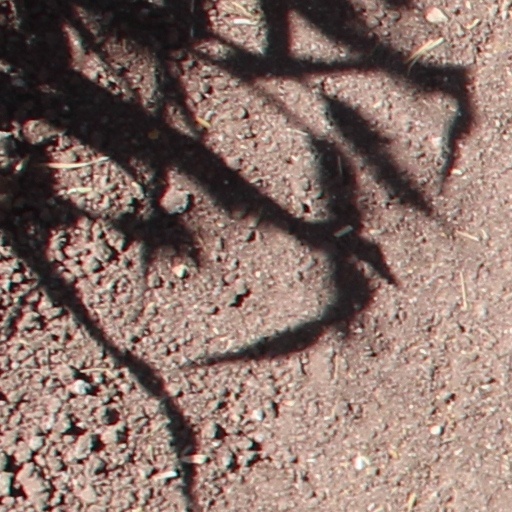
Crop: wheat